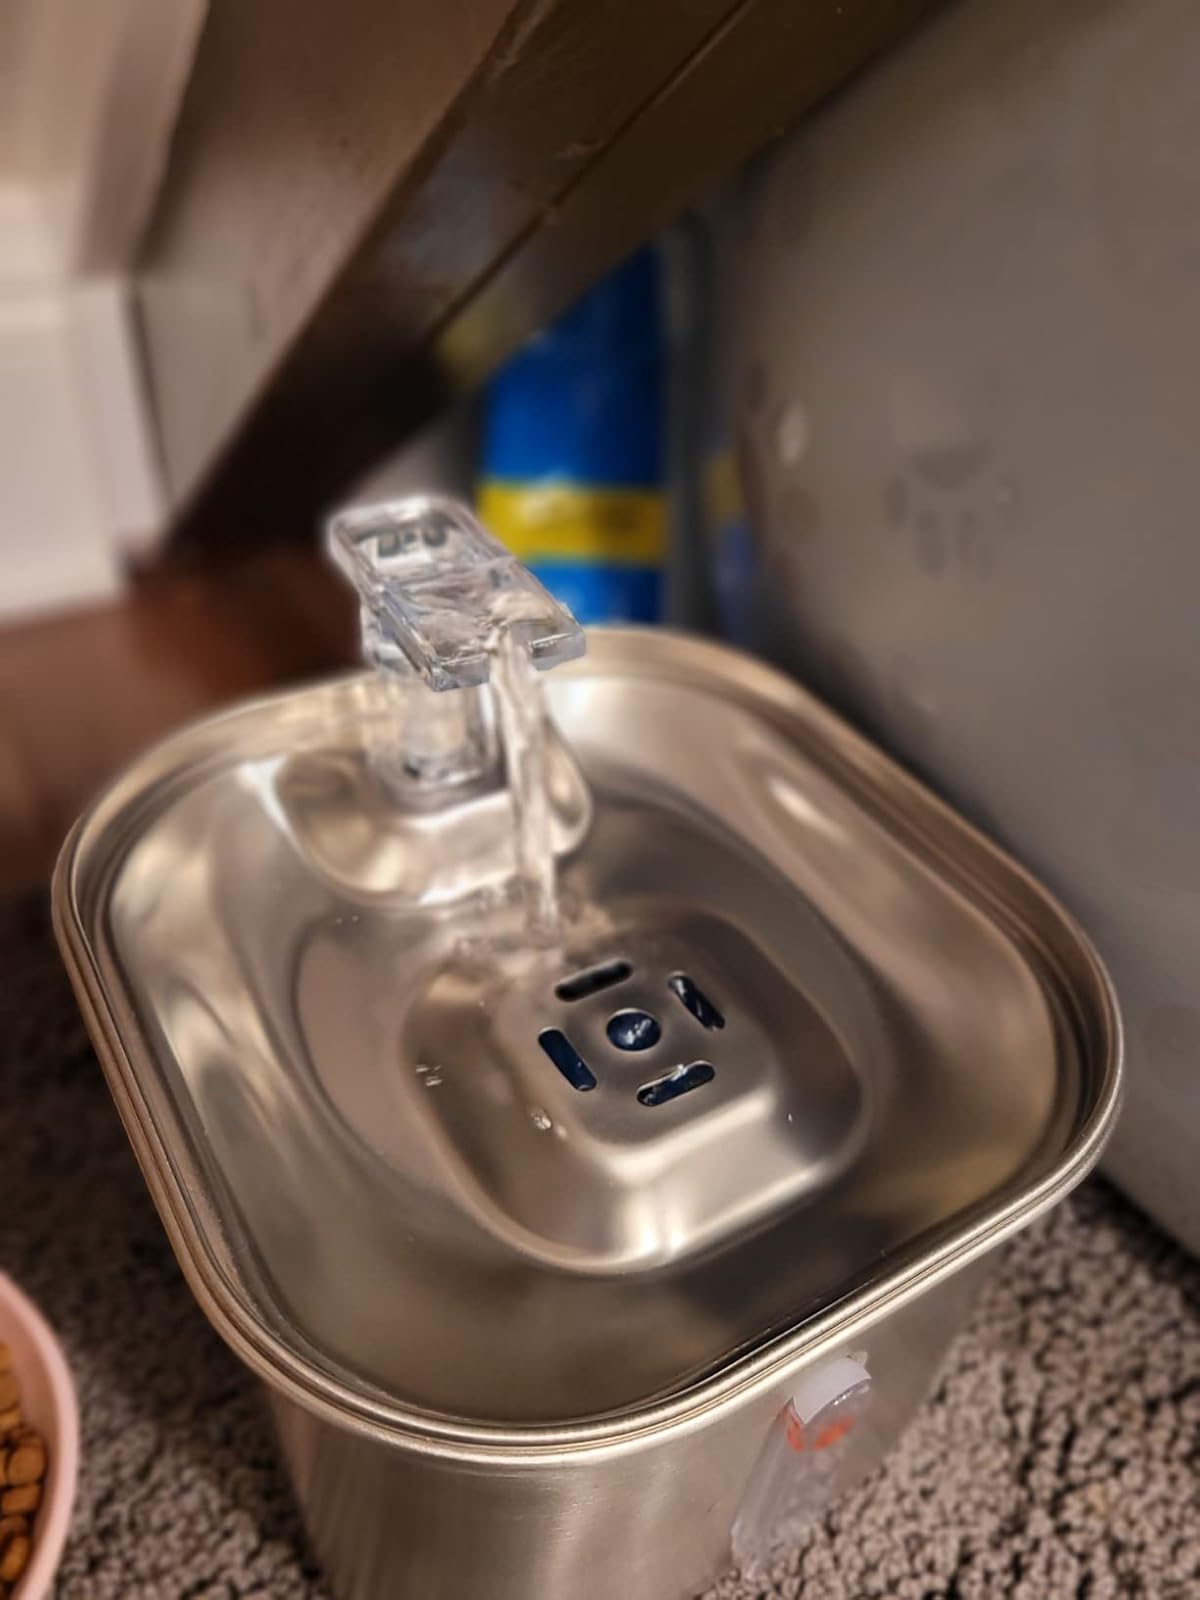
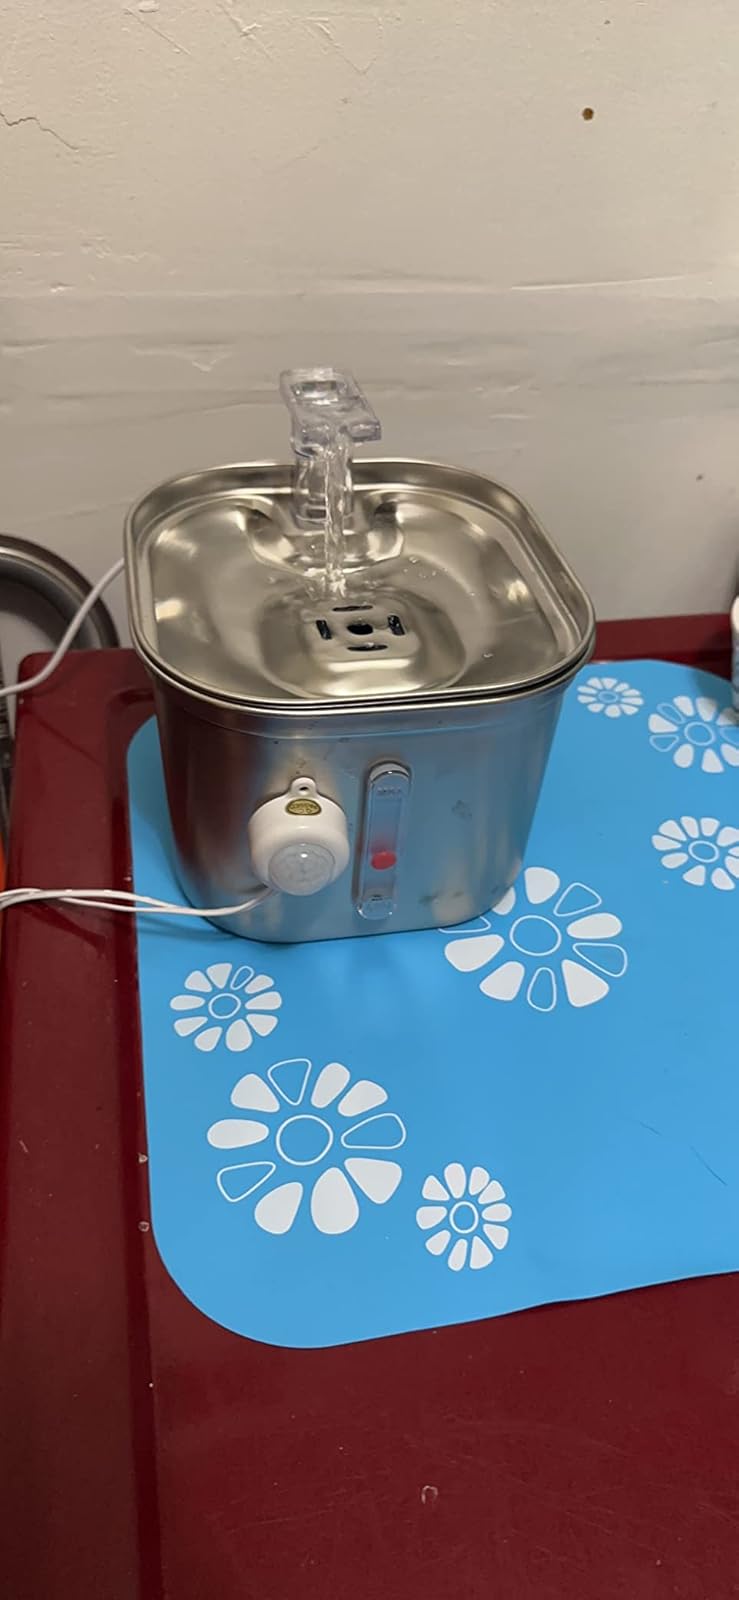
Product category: items_bowl
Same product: yes